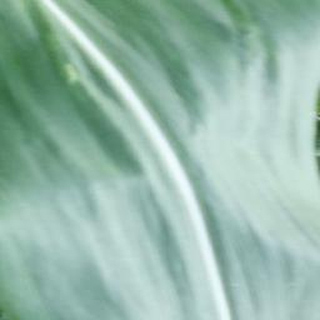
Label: healthy_corn